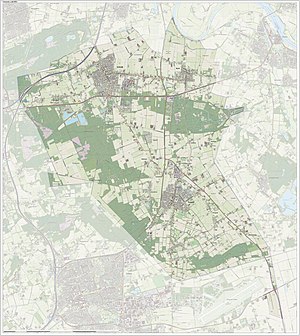
Landerd
Landerd er en kommune og en by i den sydlige provins Noord-Brabant i Nederlandene.